Cancer immunotherapy

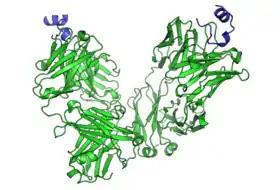
Peptide epitope of CD20 bound to rituximab's FAB

Cancer immunotherapy (immuno-oncotherapy) is the stimulation of the immune system to treat cancer, improving the immune system's natural ability to fight the disease. It is an application of the fundamental research of cancer immunology (immuno-oncology) and a growing subspecialty of oncology.